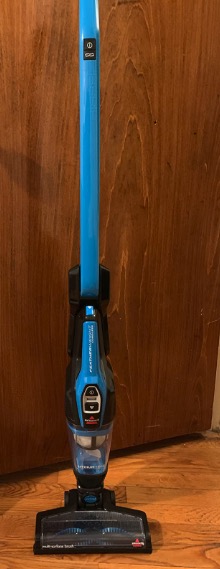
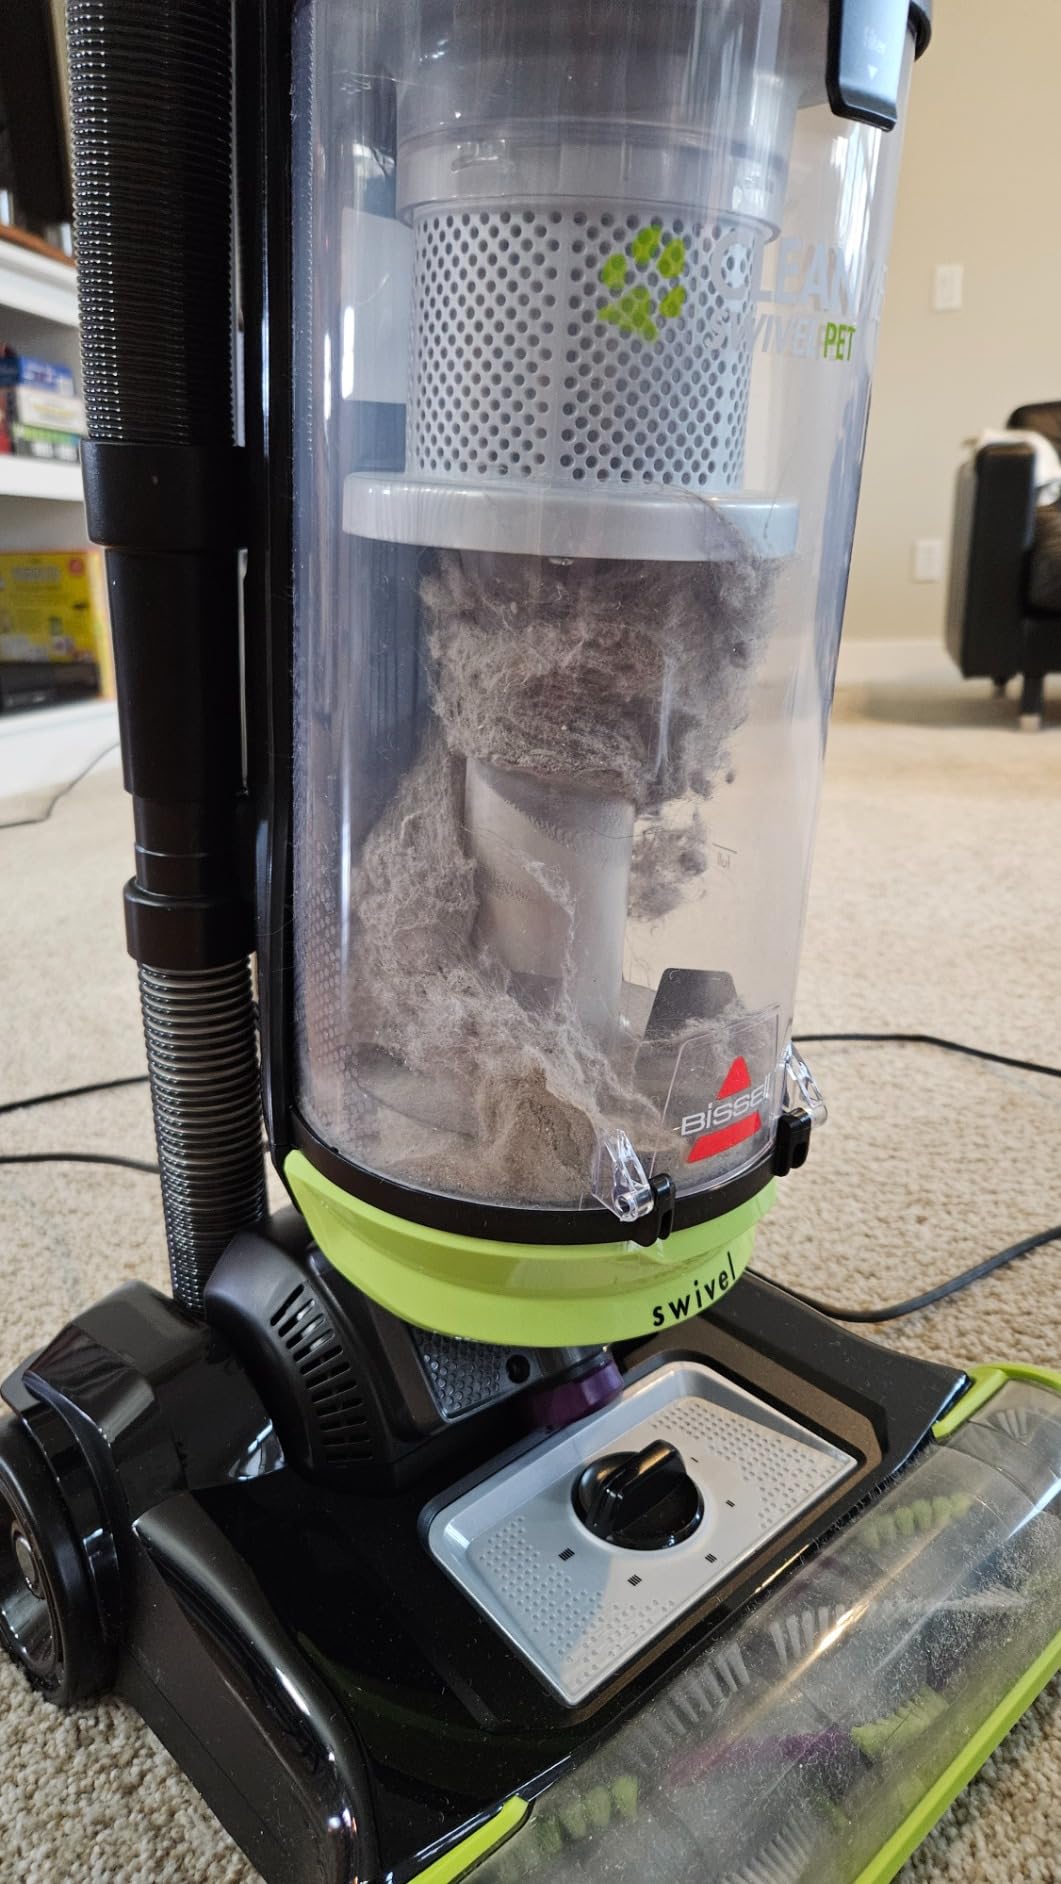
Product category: items_vacuum
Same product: no